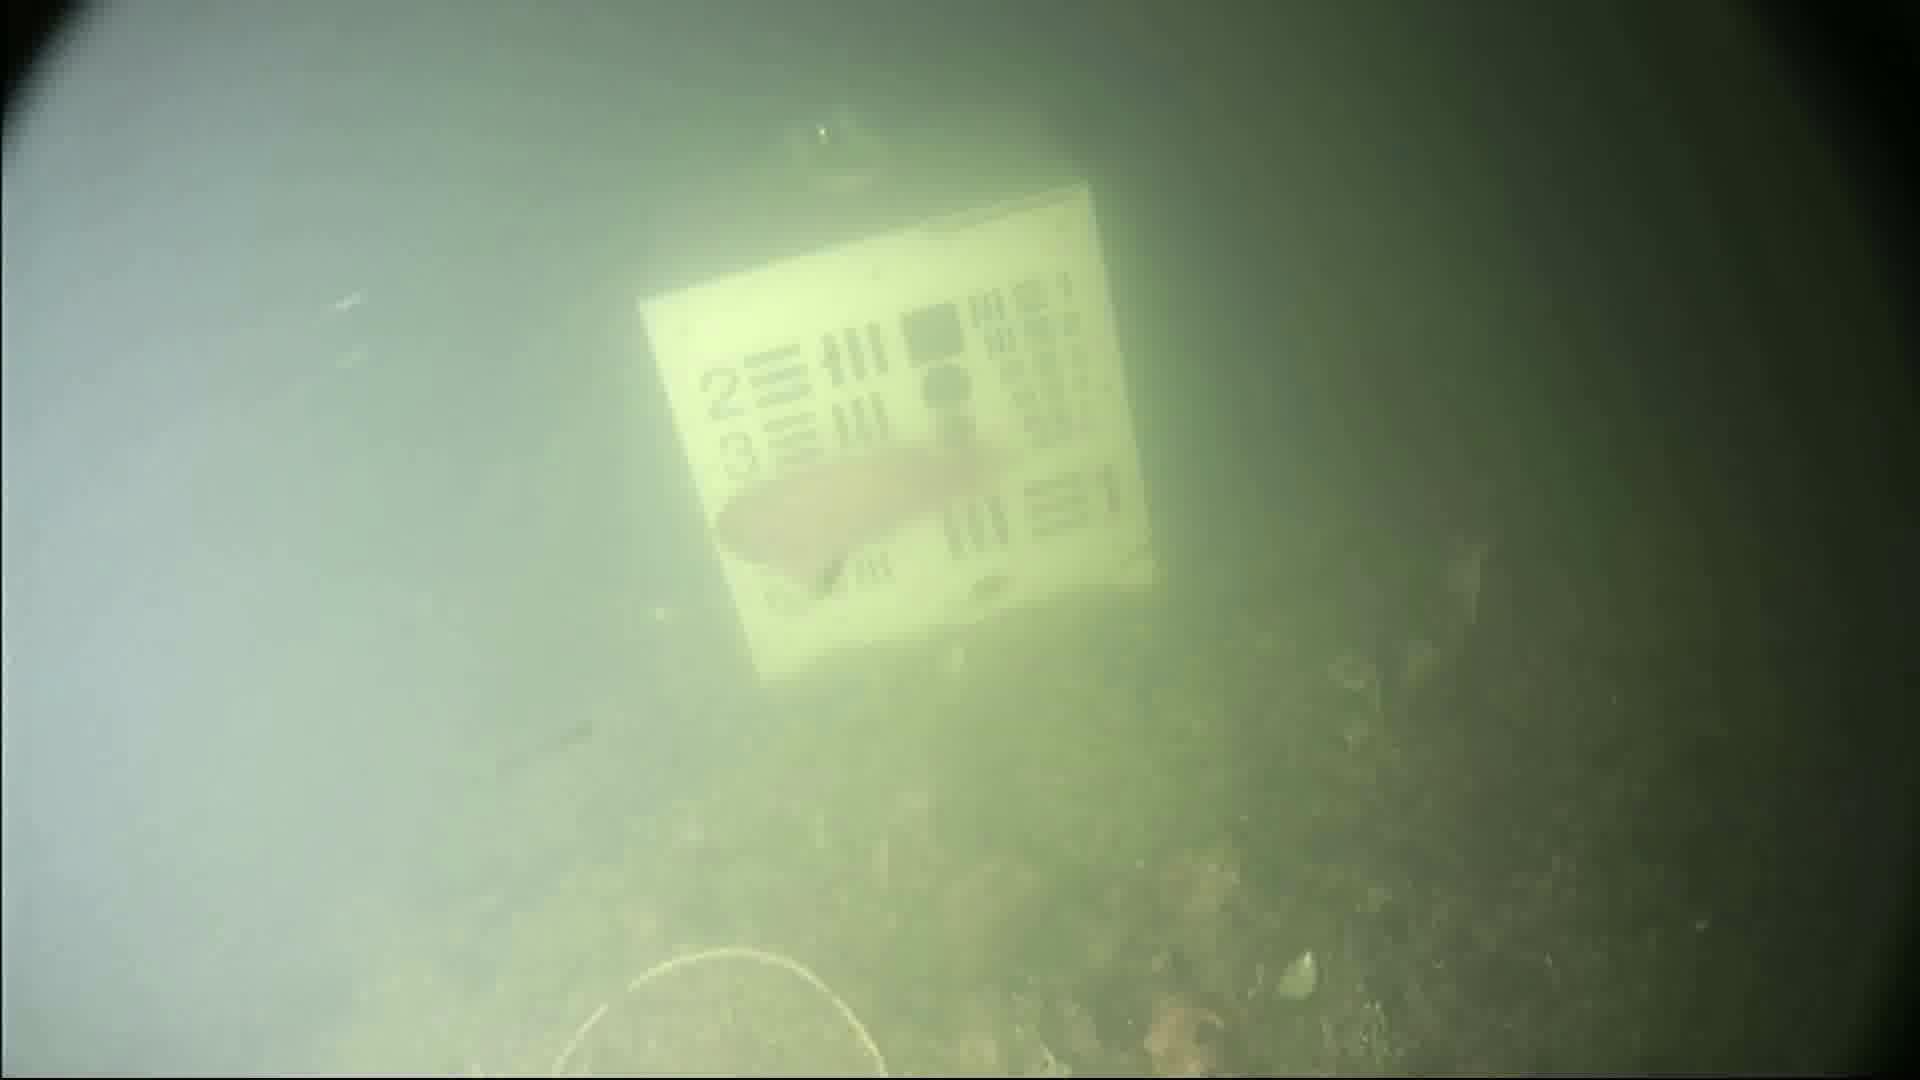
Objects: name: fish